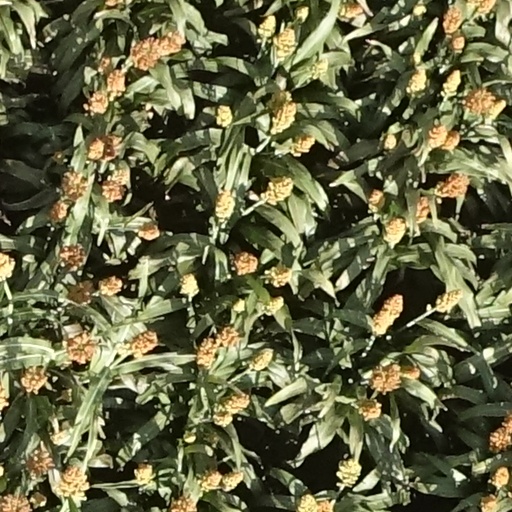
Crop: sorghum